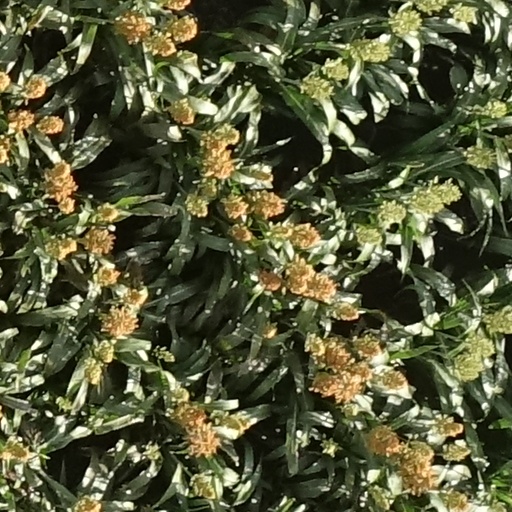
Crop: sorghum